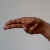
The image shows a hand gesture representing the letter 'H' in Indian Sign Language.